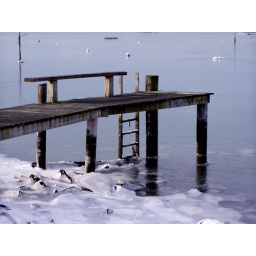
the two little white feathery lumps in the top right are a couple swans sleeping in a little hole in the ice